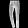
Label: Trouser